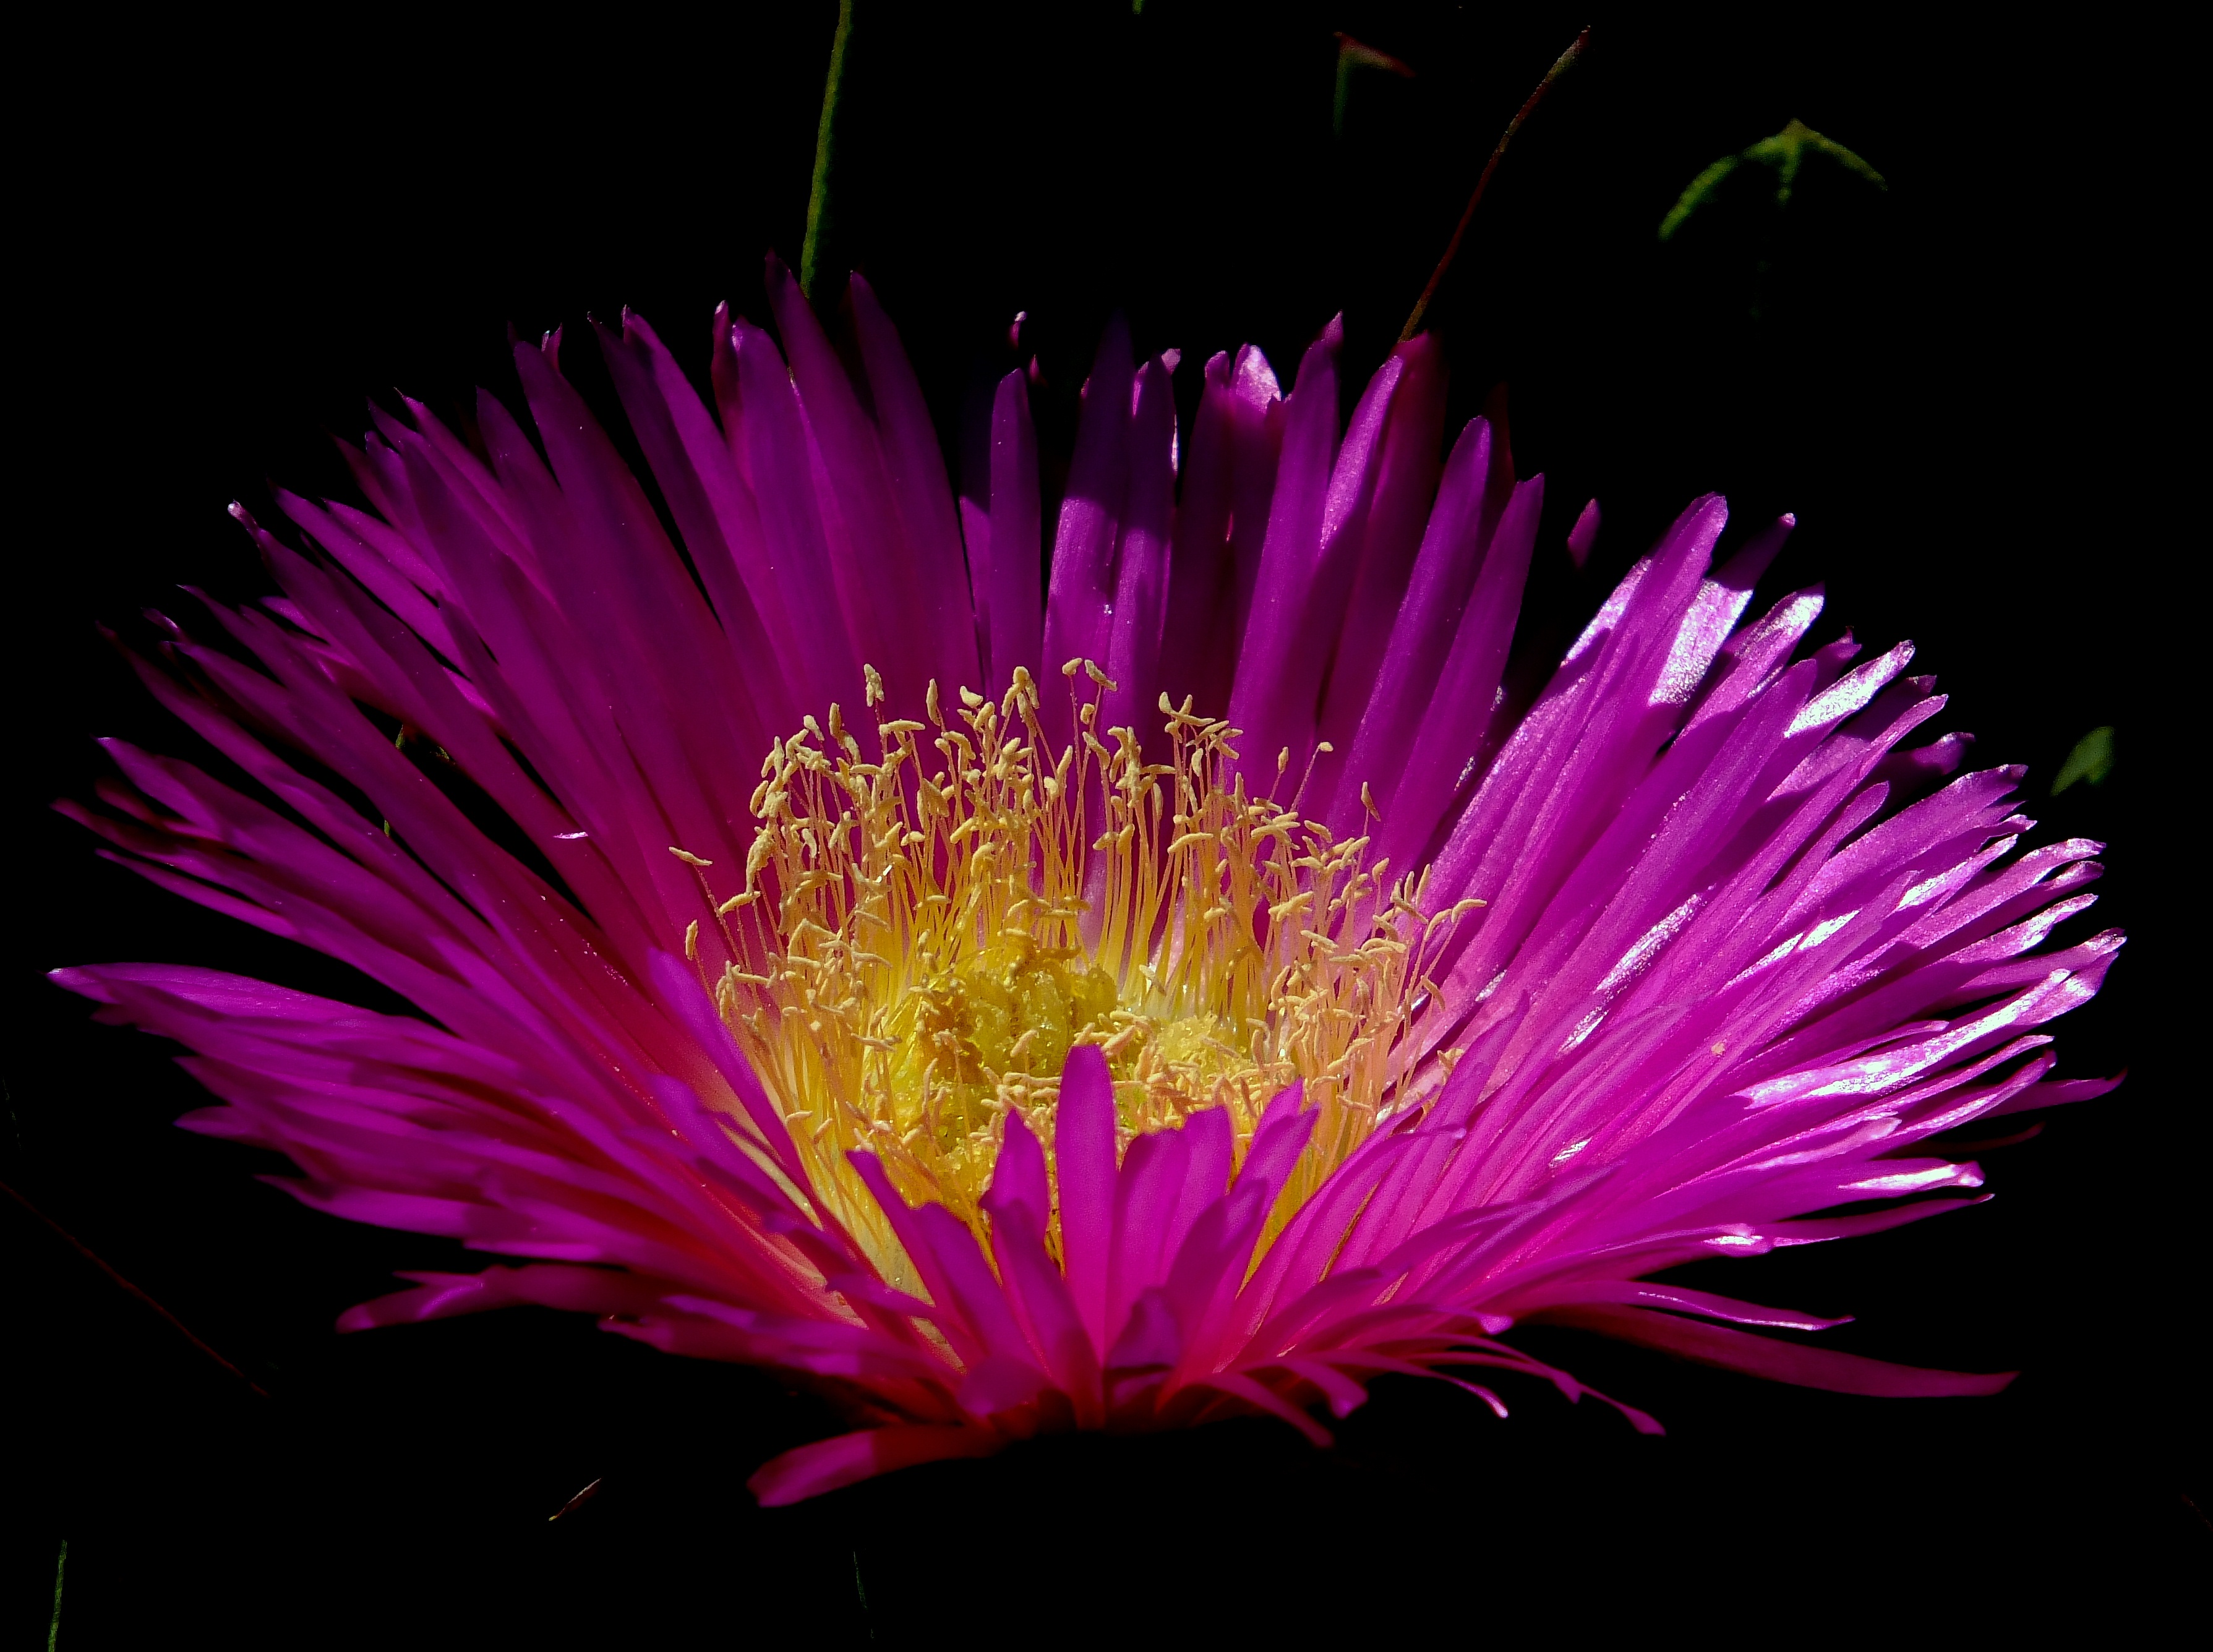
nature, blossom, plant, leaf, flower, petal, pollen, macro, pink, flora, flowers, close up, naturaleza, flores, galicia, pontevedra, espana, ggl1, gaby1, pontevedragaliciaespaa, fujifilmxs1, macro photography, flowering plant, daisy family, plant stem, land plant, ice plant family